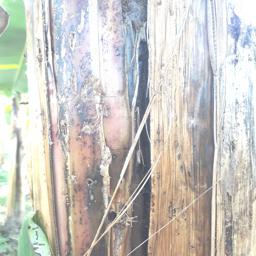
Label: PSEUDOSTEM WEEVIL